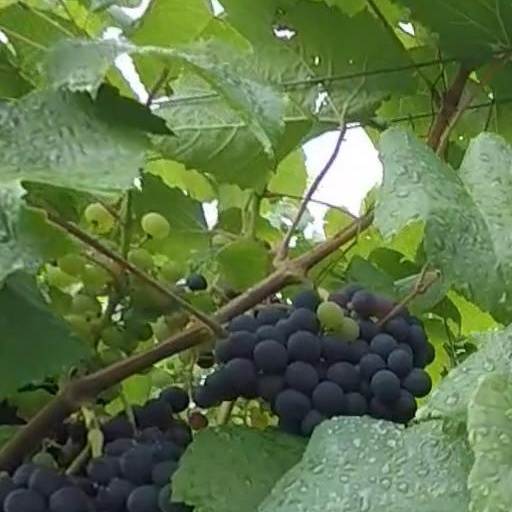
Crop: grape